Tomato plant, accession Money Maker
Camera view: vertical (180 deg); turntable rotation: 60 degrees
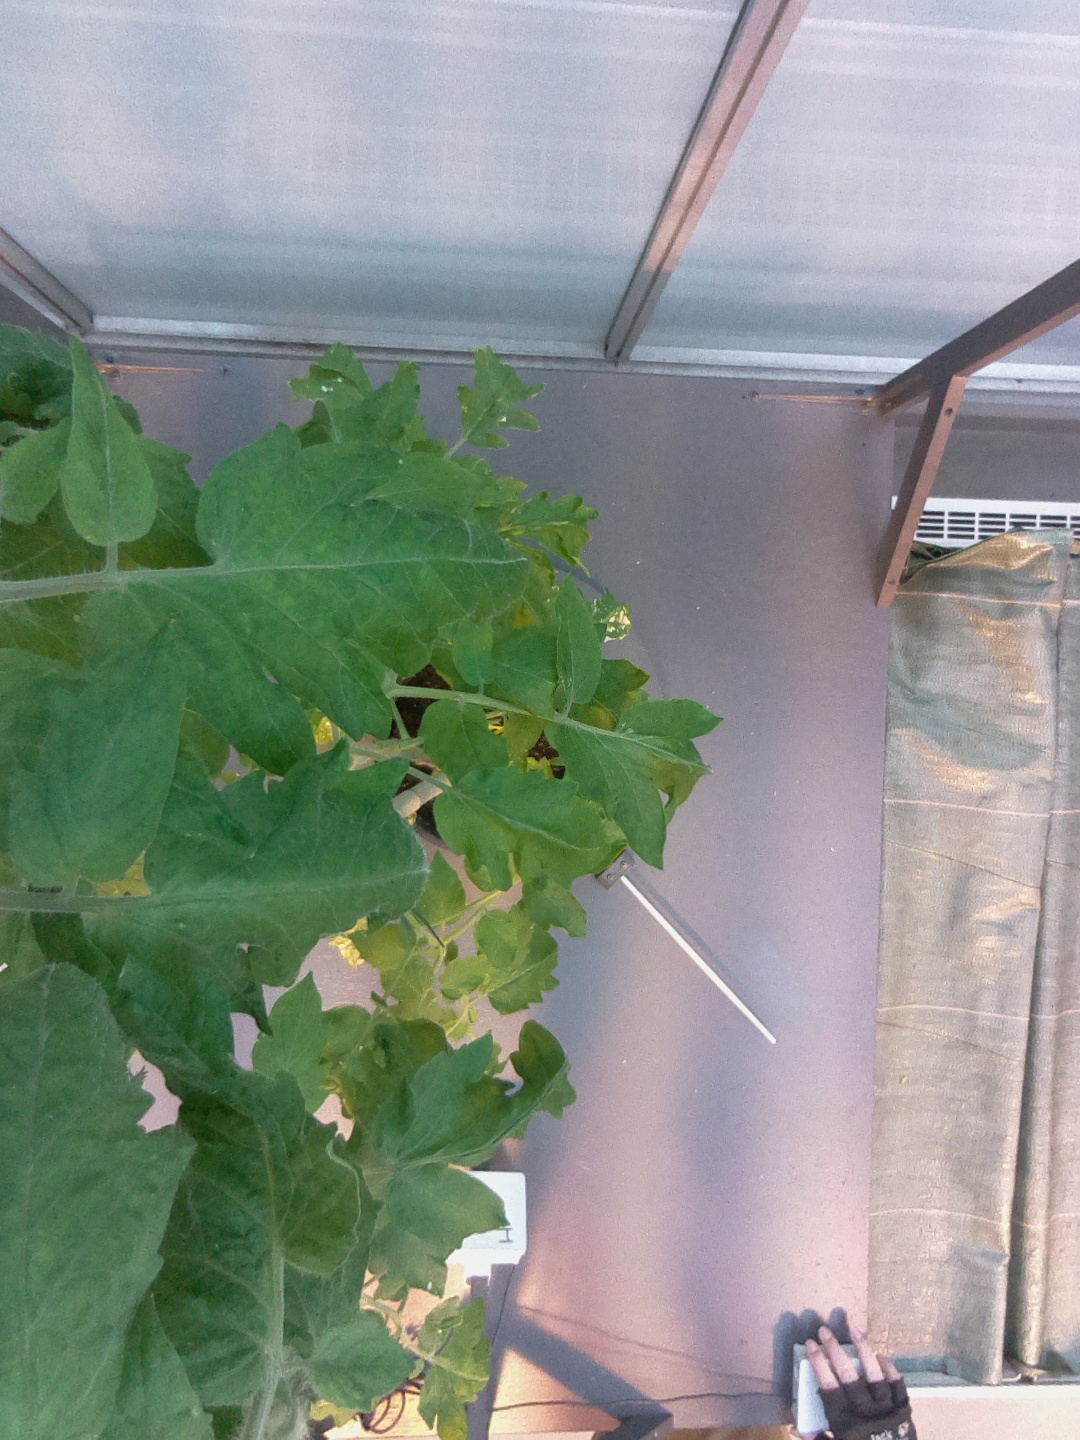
BBCH growth stage 60: First flowers open